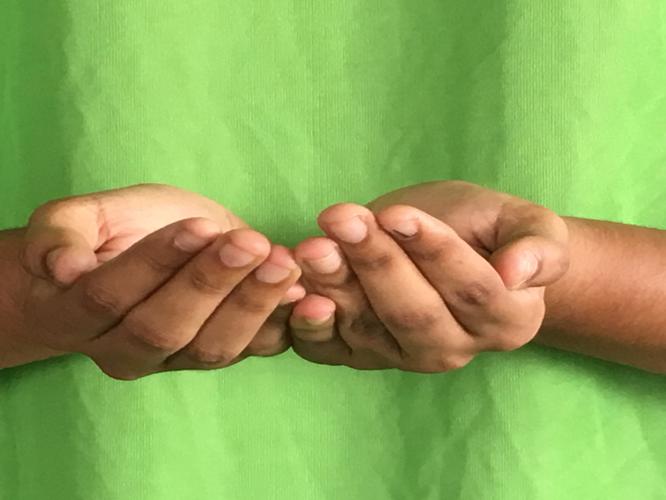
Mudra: Pushpaputa
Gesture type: double_hand